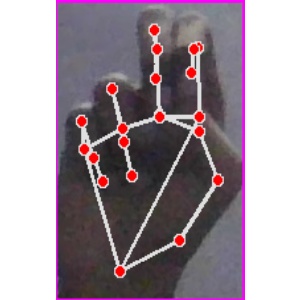
अक्षर: ह